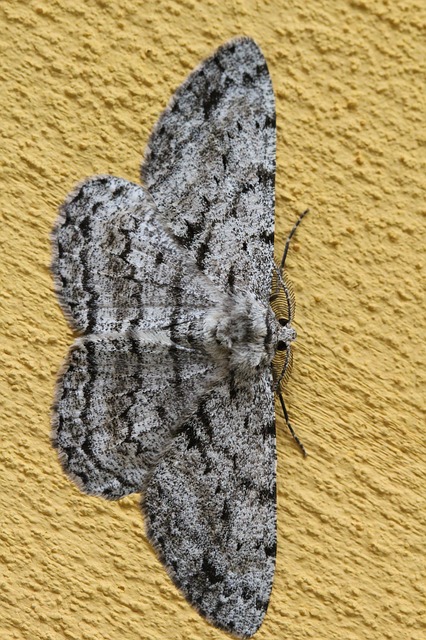
Label: farfalla